Cobonne

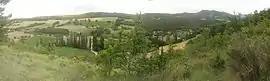
The Cobonne valley

Cobonne is a commune in the Drôme department in southeastern France.